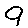
Label: 9